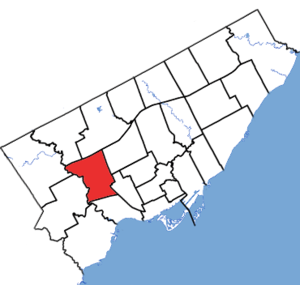
York-Sud—Weston est une circonscription électorale fédérale et provinciale en Ontario.